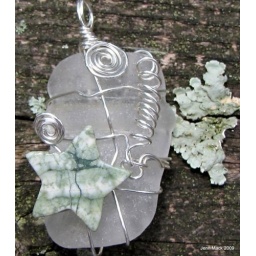
White (clear) sea glass (lip of a bottle neck) wrapped in sterling silver with a. Tree Agate Star.